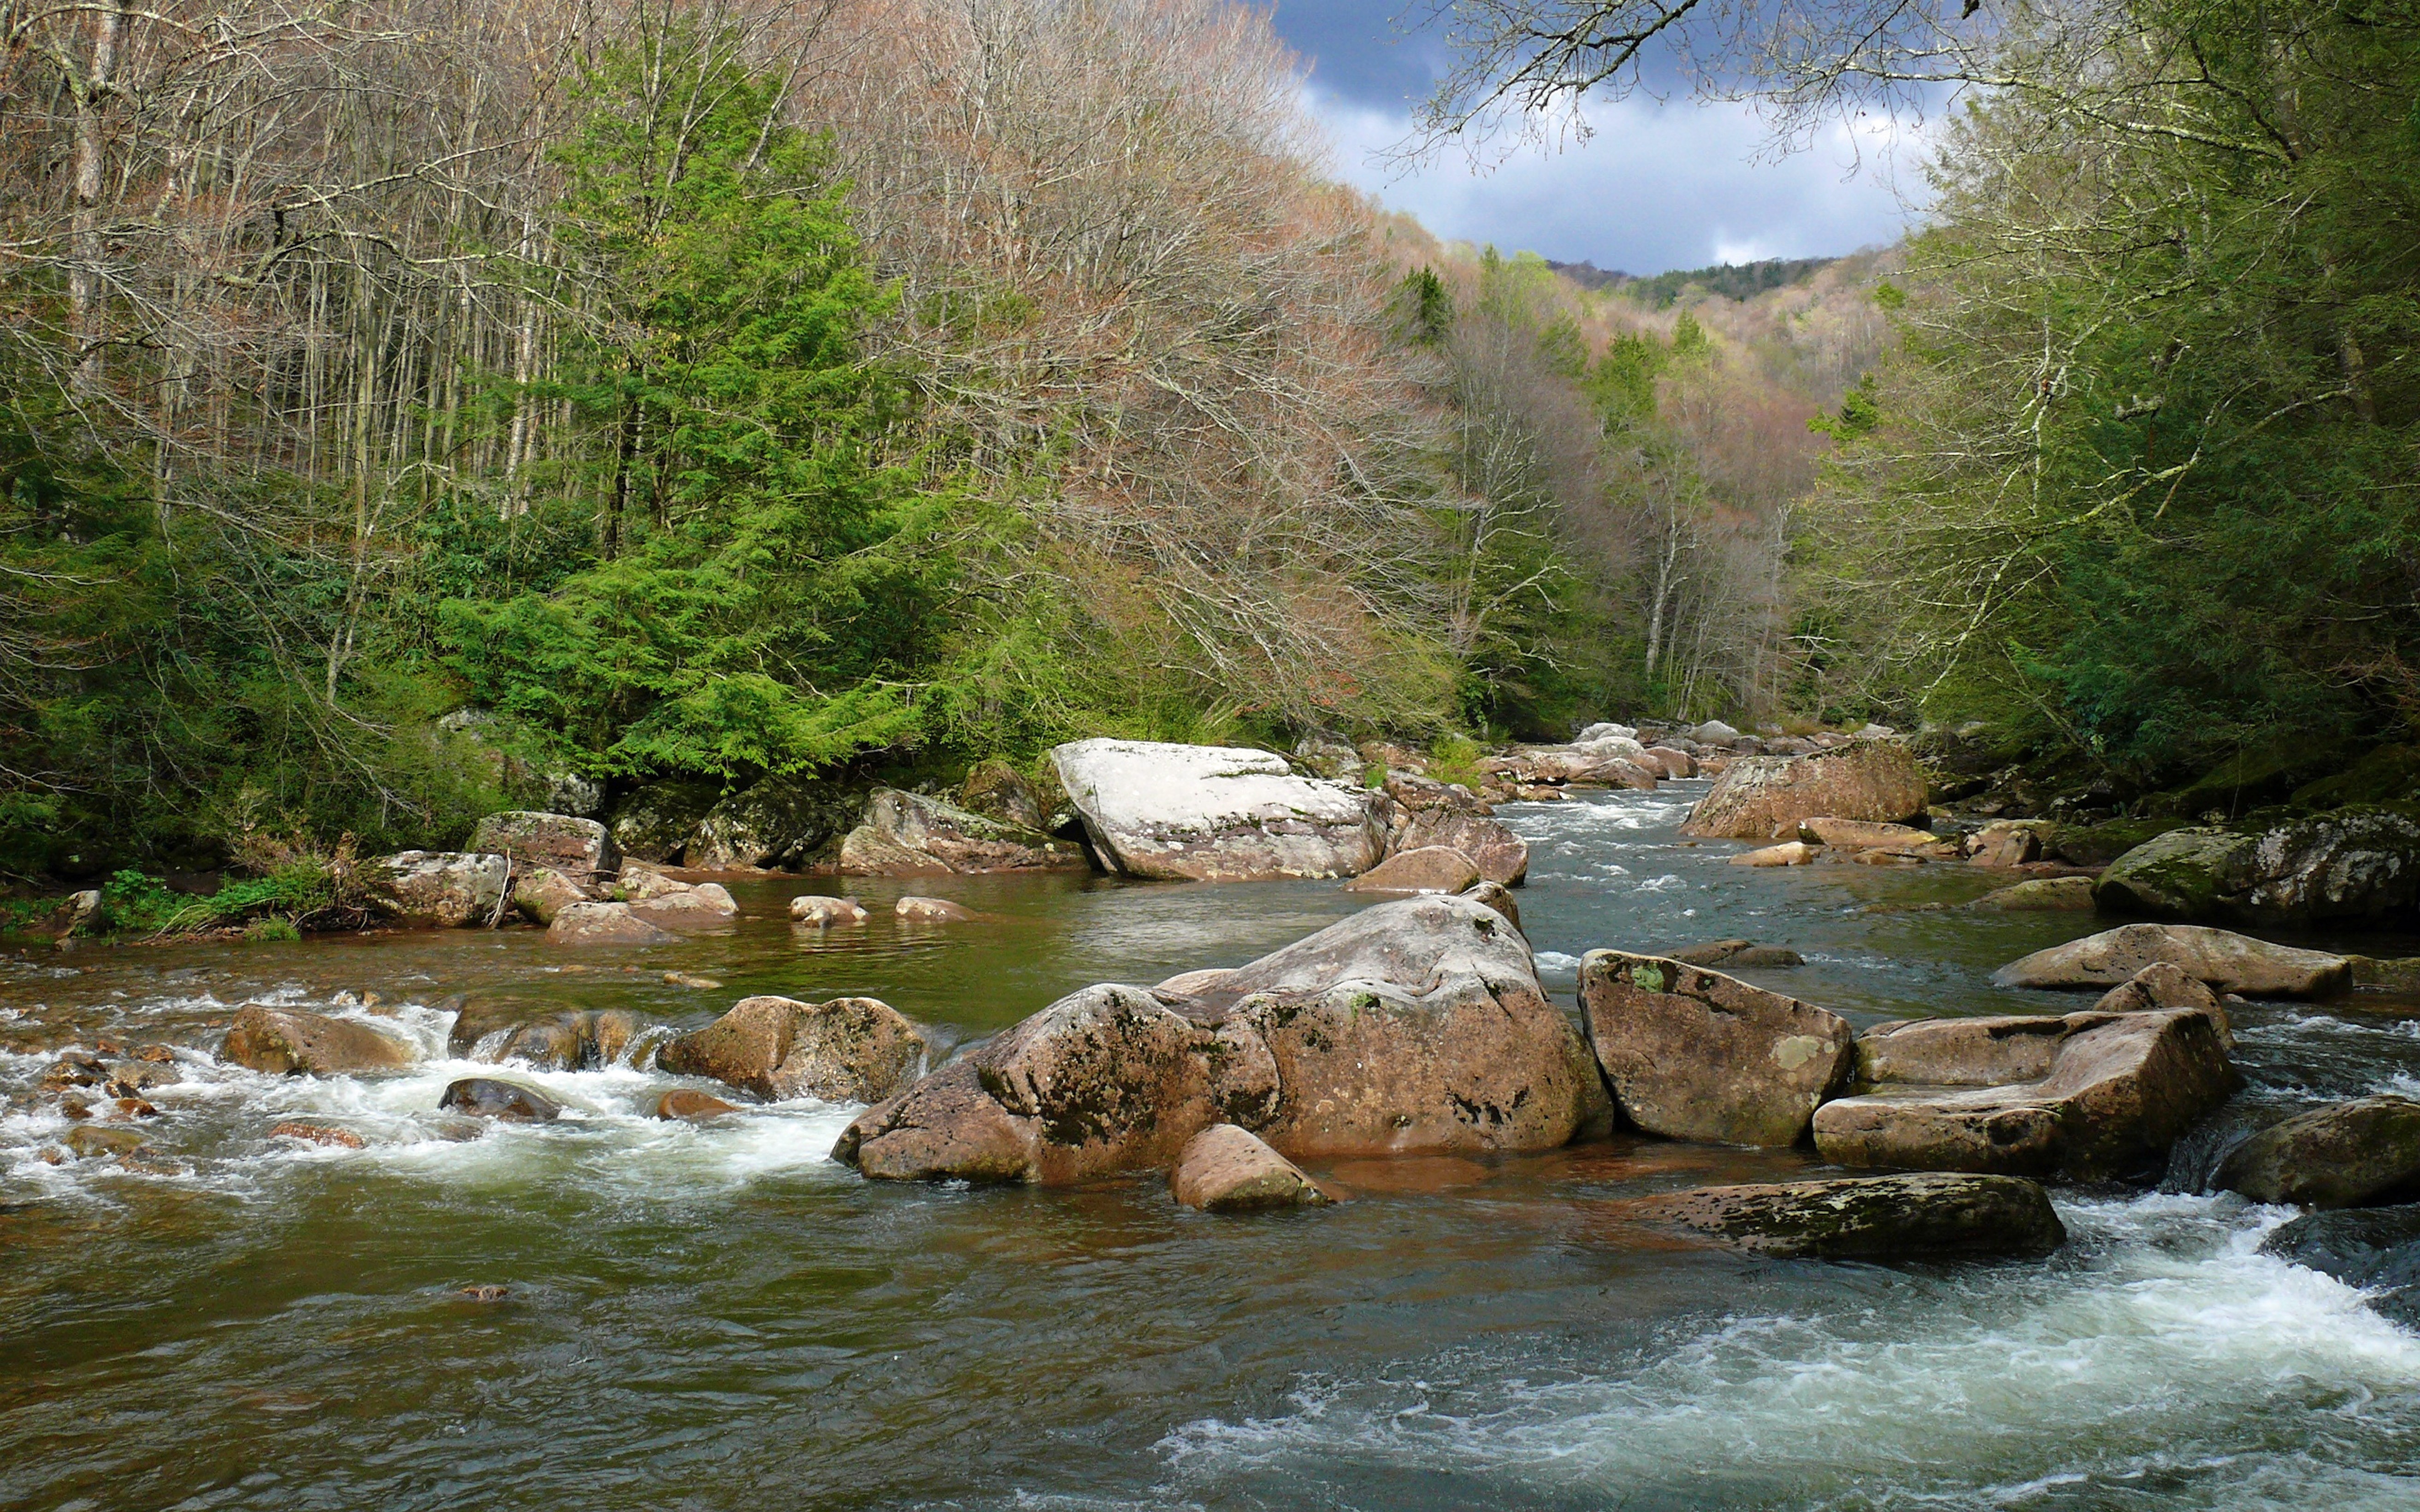
landscape, water, nature, forest, outdoor, waterfall, creek, wilderness, mountain, sky, river, valley, stream, tranquil, scenic, rapid, plants, body of water, trees, edge, rocks, outside, clouds, mountains, rapids, boulders, water feature, watercourse, wadi, landform, geographical feature, running beautiful